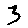
Label: 3